Nia Sanchez

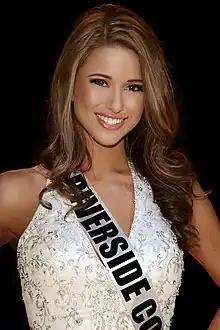
Sanchez in 2010

Nia Temple Booko (née Sanchez; born February 15, 1990) is an American beauty pageant titleholder who won Miss USA 2014. Sanchez represented the United States at Miss Universe 2014, where she finished as first runner-up.